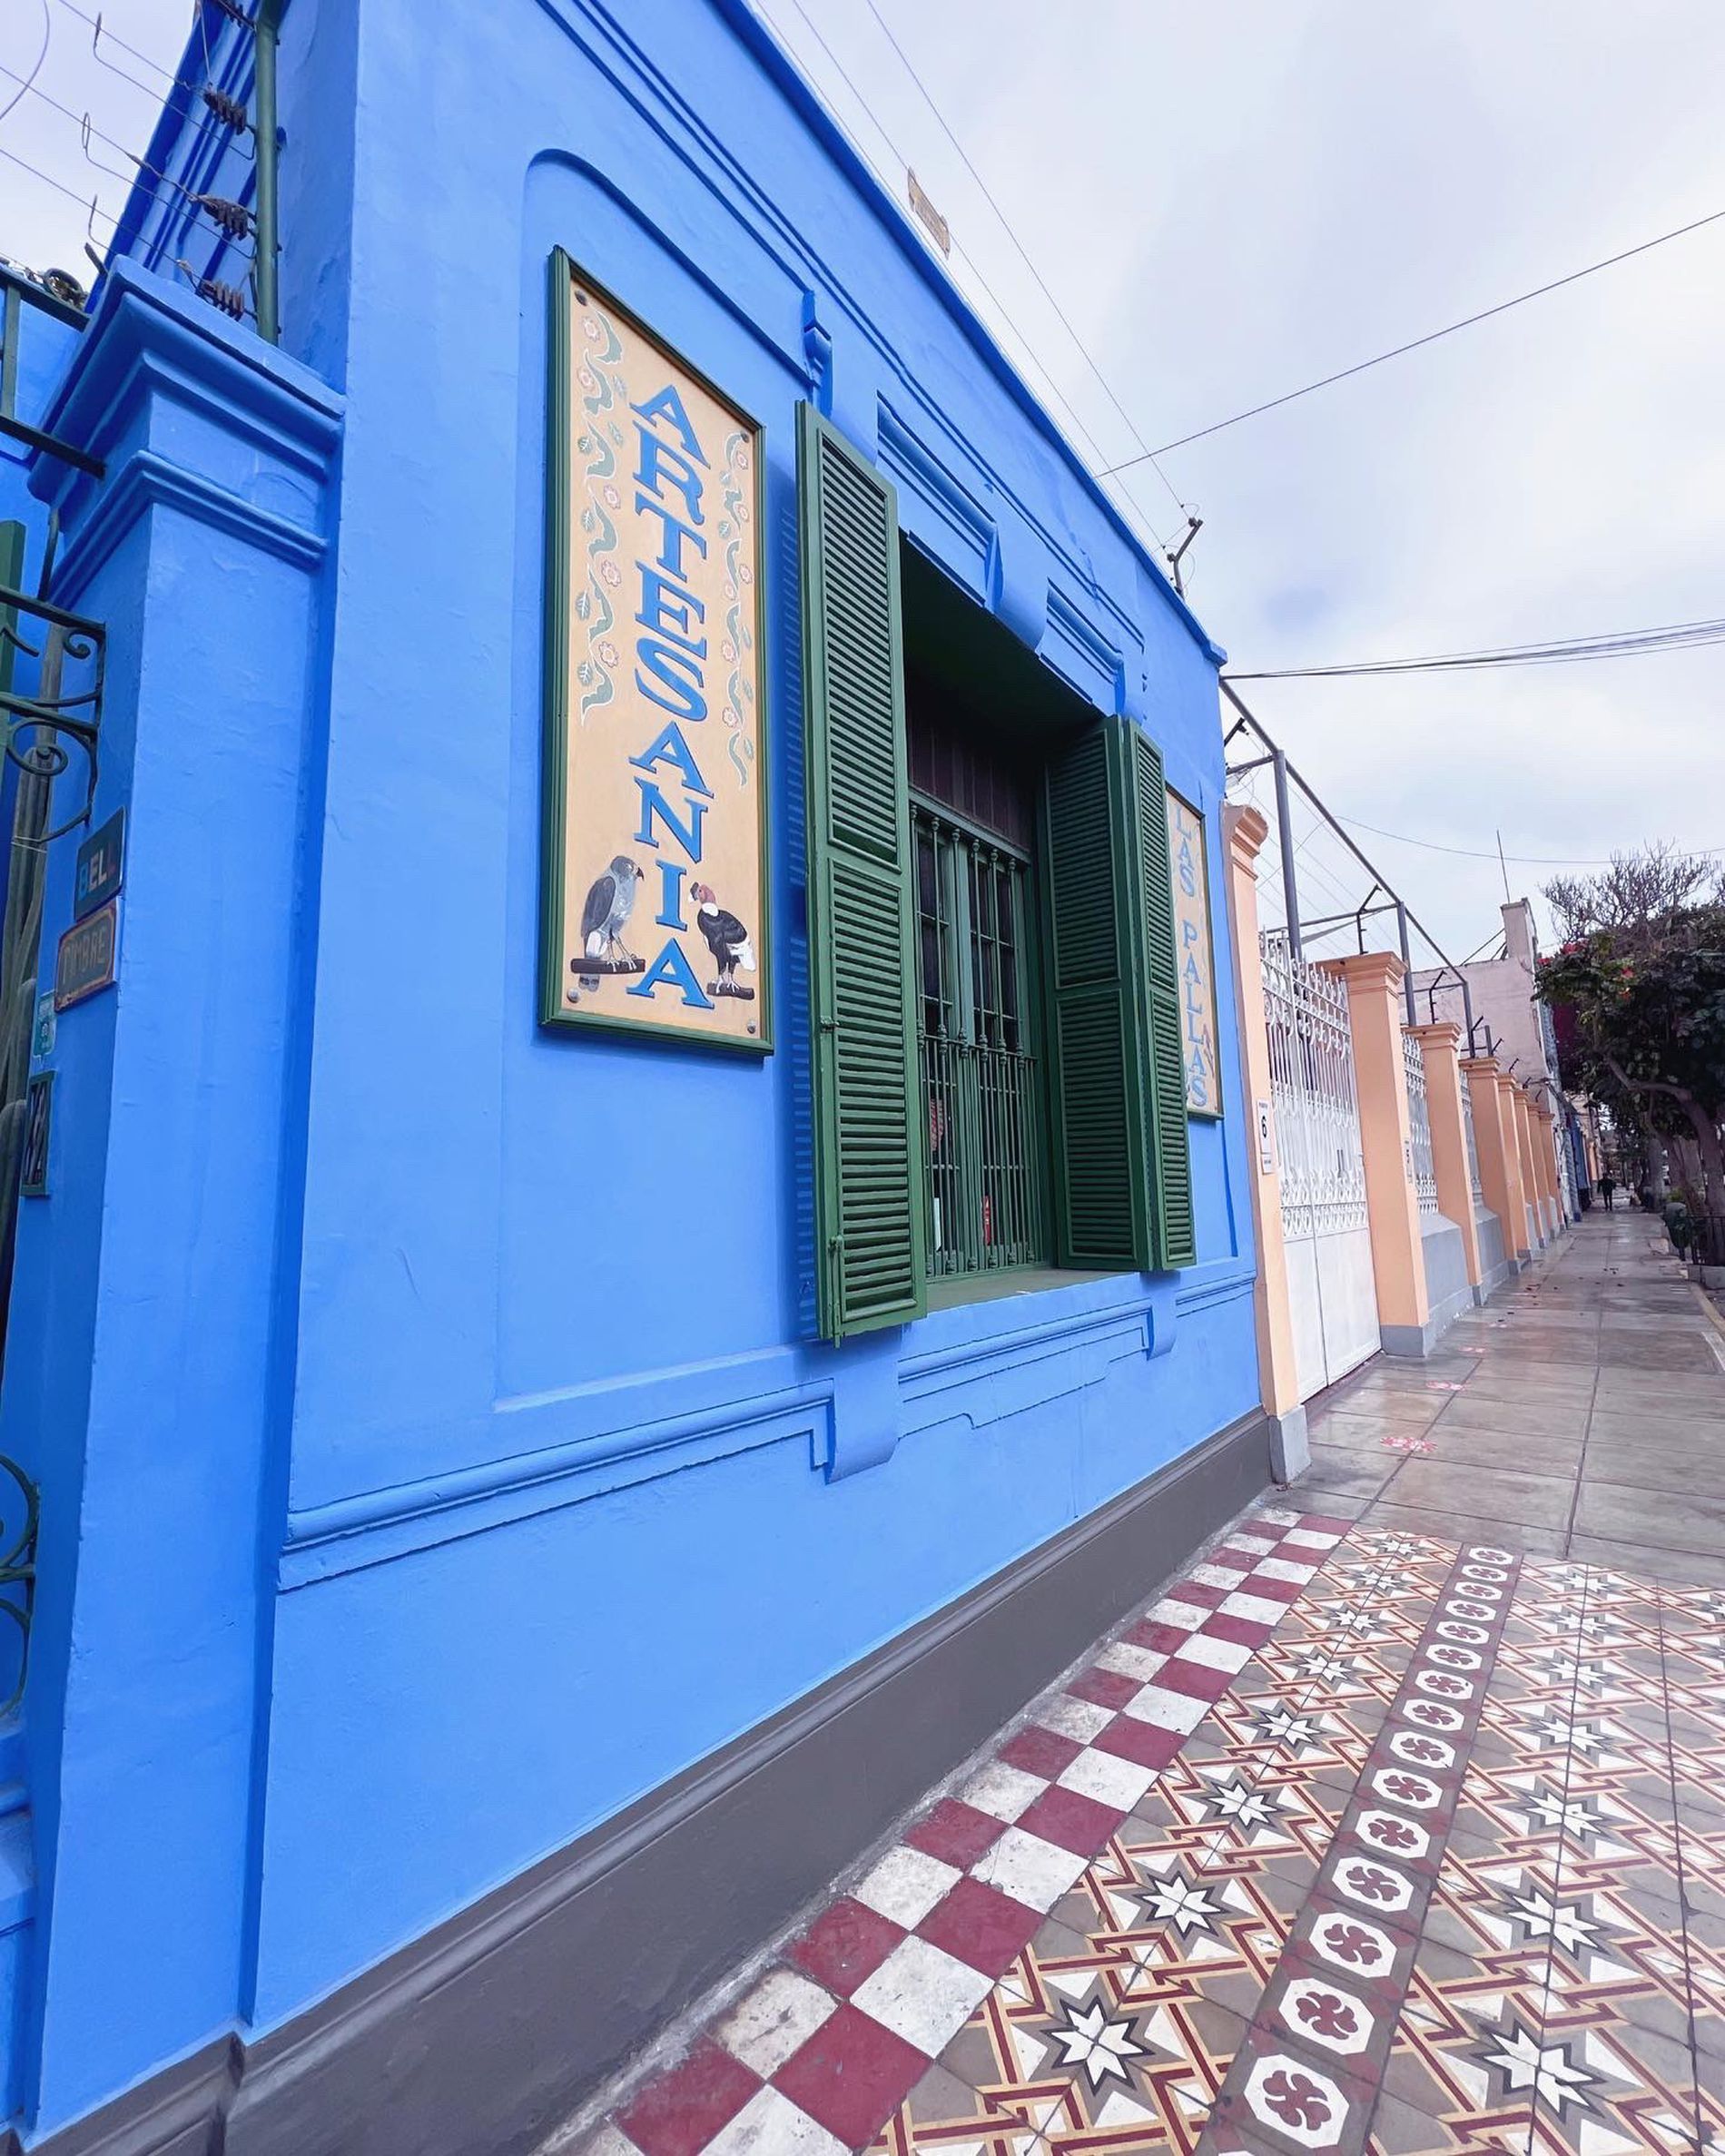
Patterned Walk
A striking, bright blue building with green shutters features a vertical "Artesania" sign. Intricate, colorful patterned tiles decorate the sidewalk alongside the structure.
Low-angle wide shot follows the perspective along a decorative tiled sidewalk next to a vivid blue building. Green shutters frame a window above the patterned tiles. The "Artesania" sign identifies the shop under an overcast sky.
Labels: Urban, City, Architecture, Building, Monastery, Road, Street, Path, Window, Neighborhood, Person, Alley, Housing, Home Decor, Floor, Hostel, Walkway, Sidewalk, Sign, Power Lines, Tree, Sky, Gate